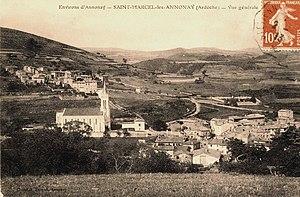
Saint-Marcel-lès-Annonay vue générale
L'église Saint-Marcel est érigée dans la commune de Saint-Marcel-lès-Annonay, département de l'Ardèche en région Auvergne-Rhône-Alpes. Son architecture de style néogothique est l'œuvre d’un architecte d’Annonay. Il pourrait s’agir soit de Prosper Borione, soit de son fils Elie. Ils sont les auteurs de plusieurs églises en Haut-Vivarais, dont certaines de style néogothique. Ainsi l’église Saint-Marcel a des similitudes avec celles de Saint-Joseph d’Annonay, de Villevocance, de Vidalon, et de Saint-Alban-d'Ay. L'édifice est situé au cœur du chef-lieu de la commune à proximité du ruisseau de « Concise ».
Saint-Marcel-lès-Annonay est une commune française, située dans le nord du département de l'Ardèche en région Auvergne-Rhône-Alpes.